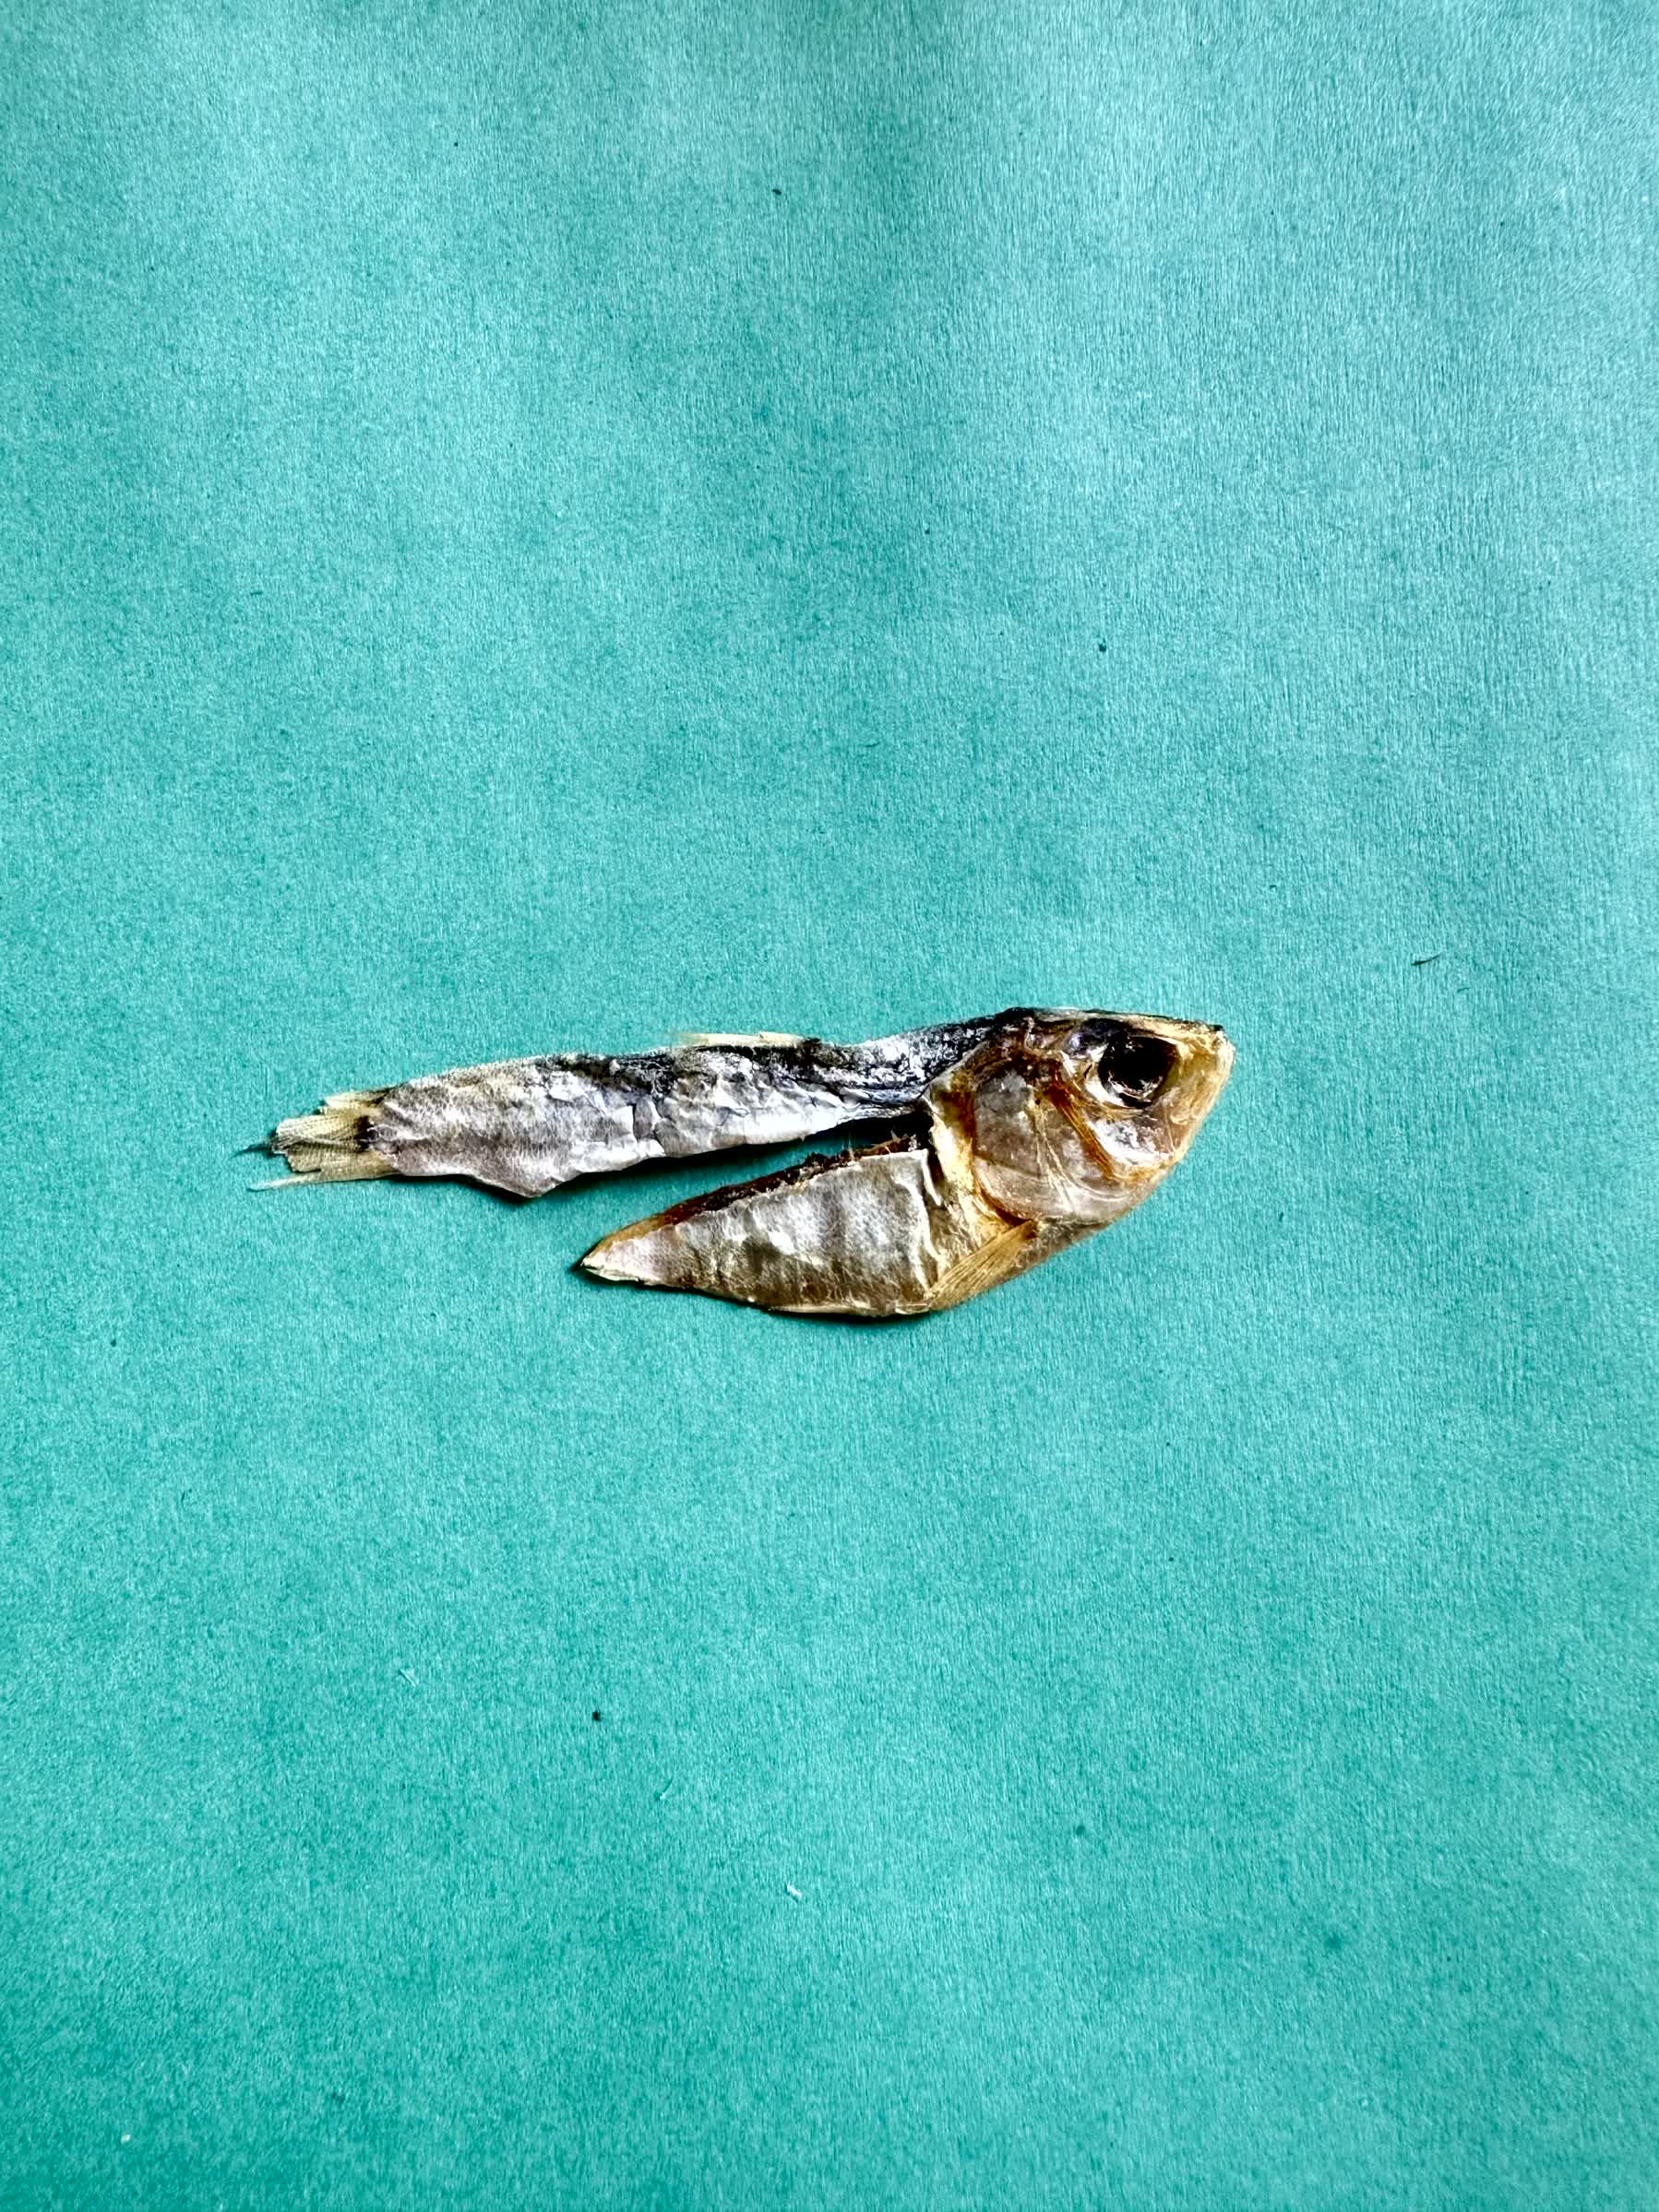
Species: Chapila